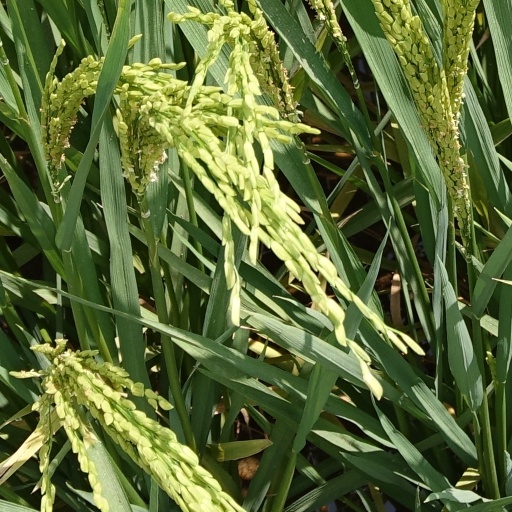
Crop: rice